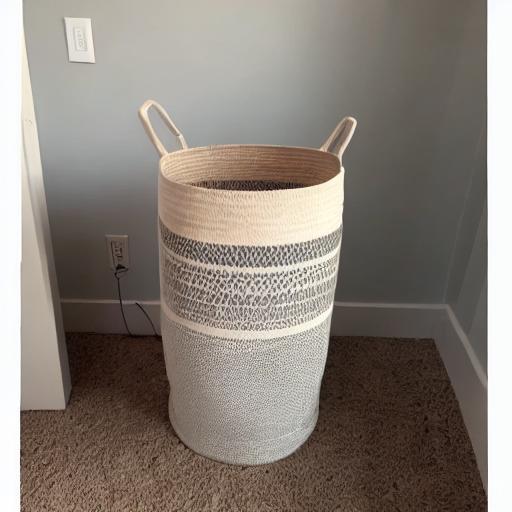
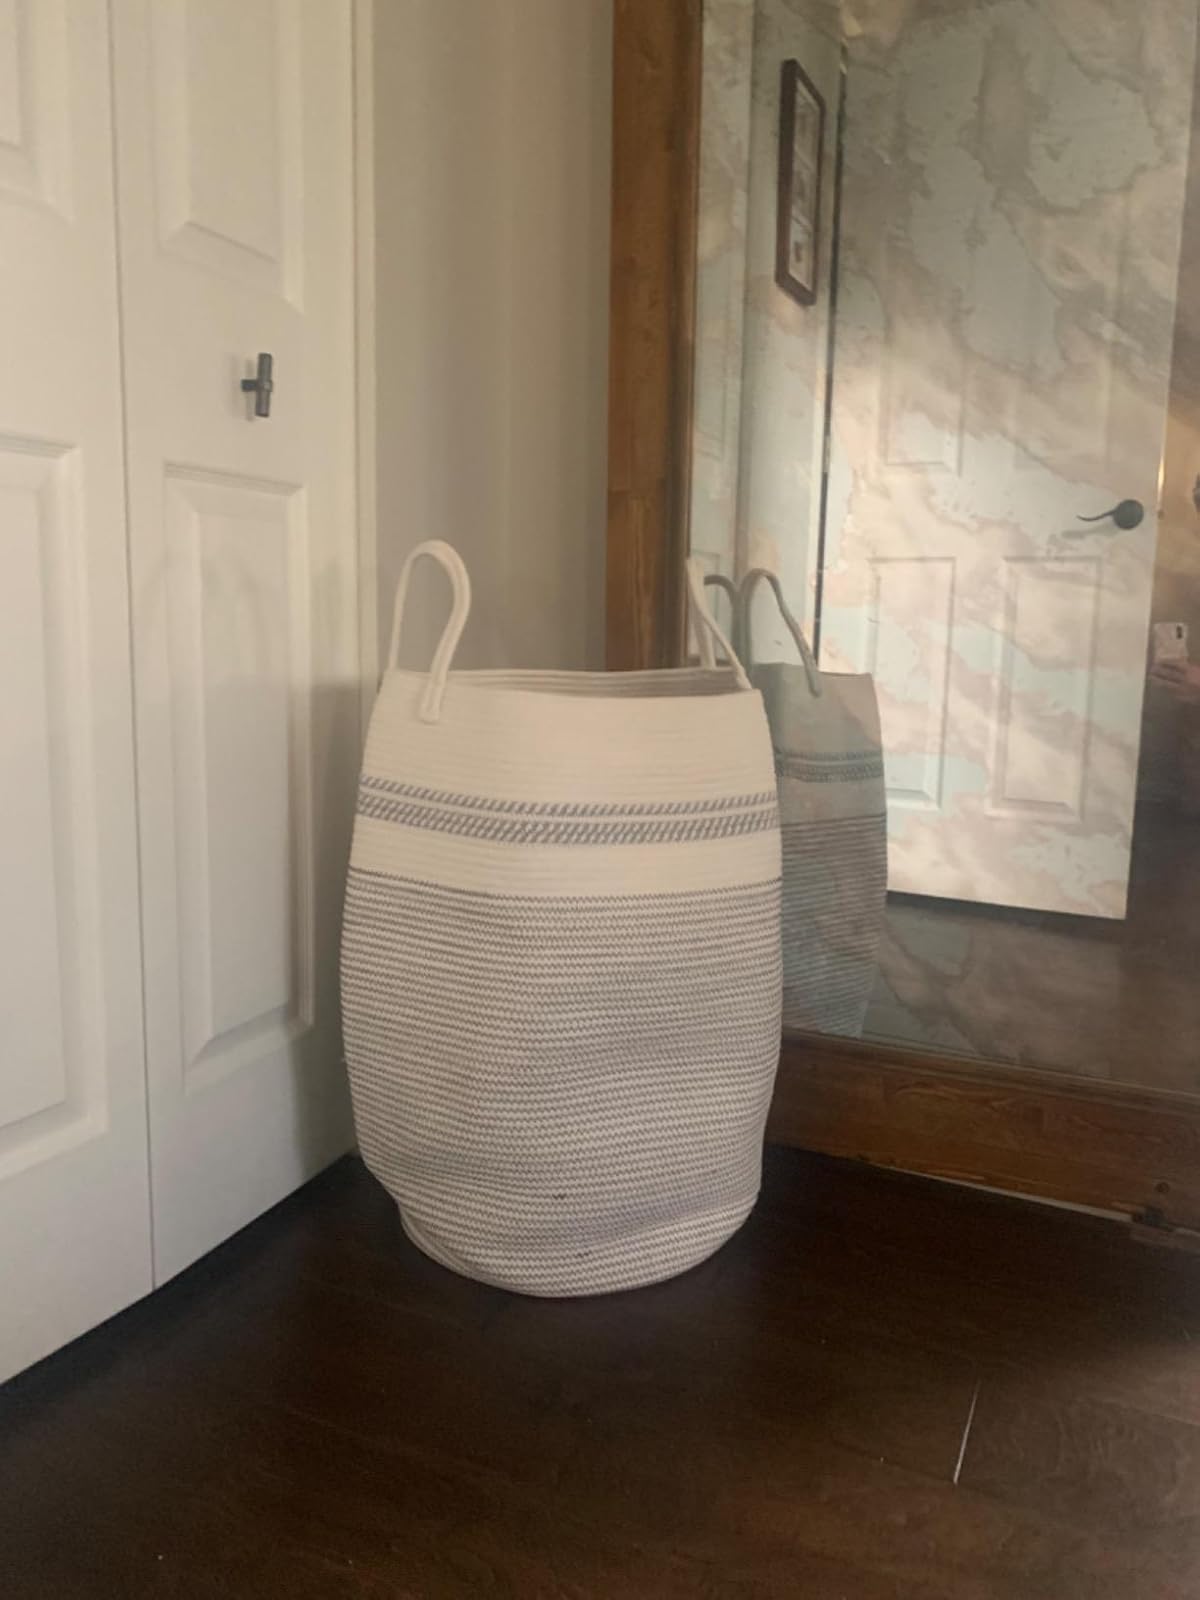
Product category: items_hamper
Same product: no